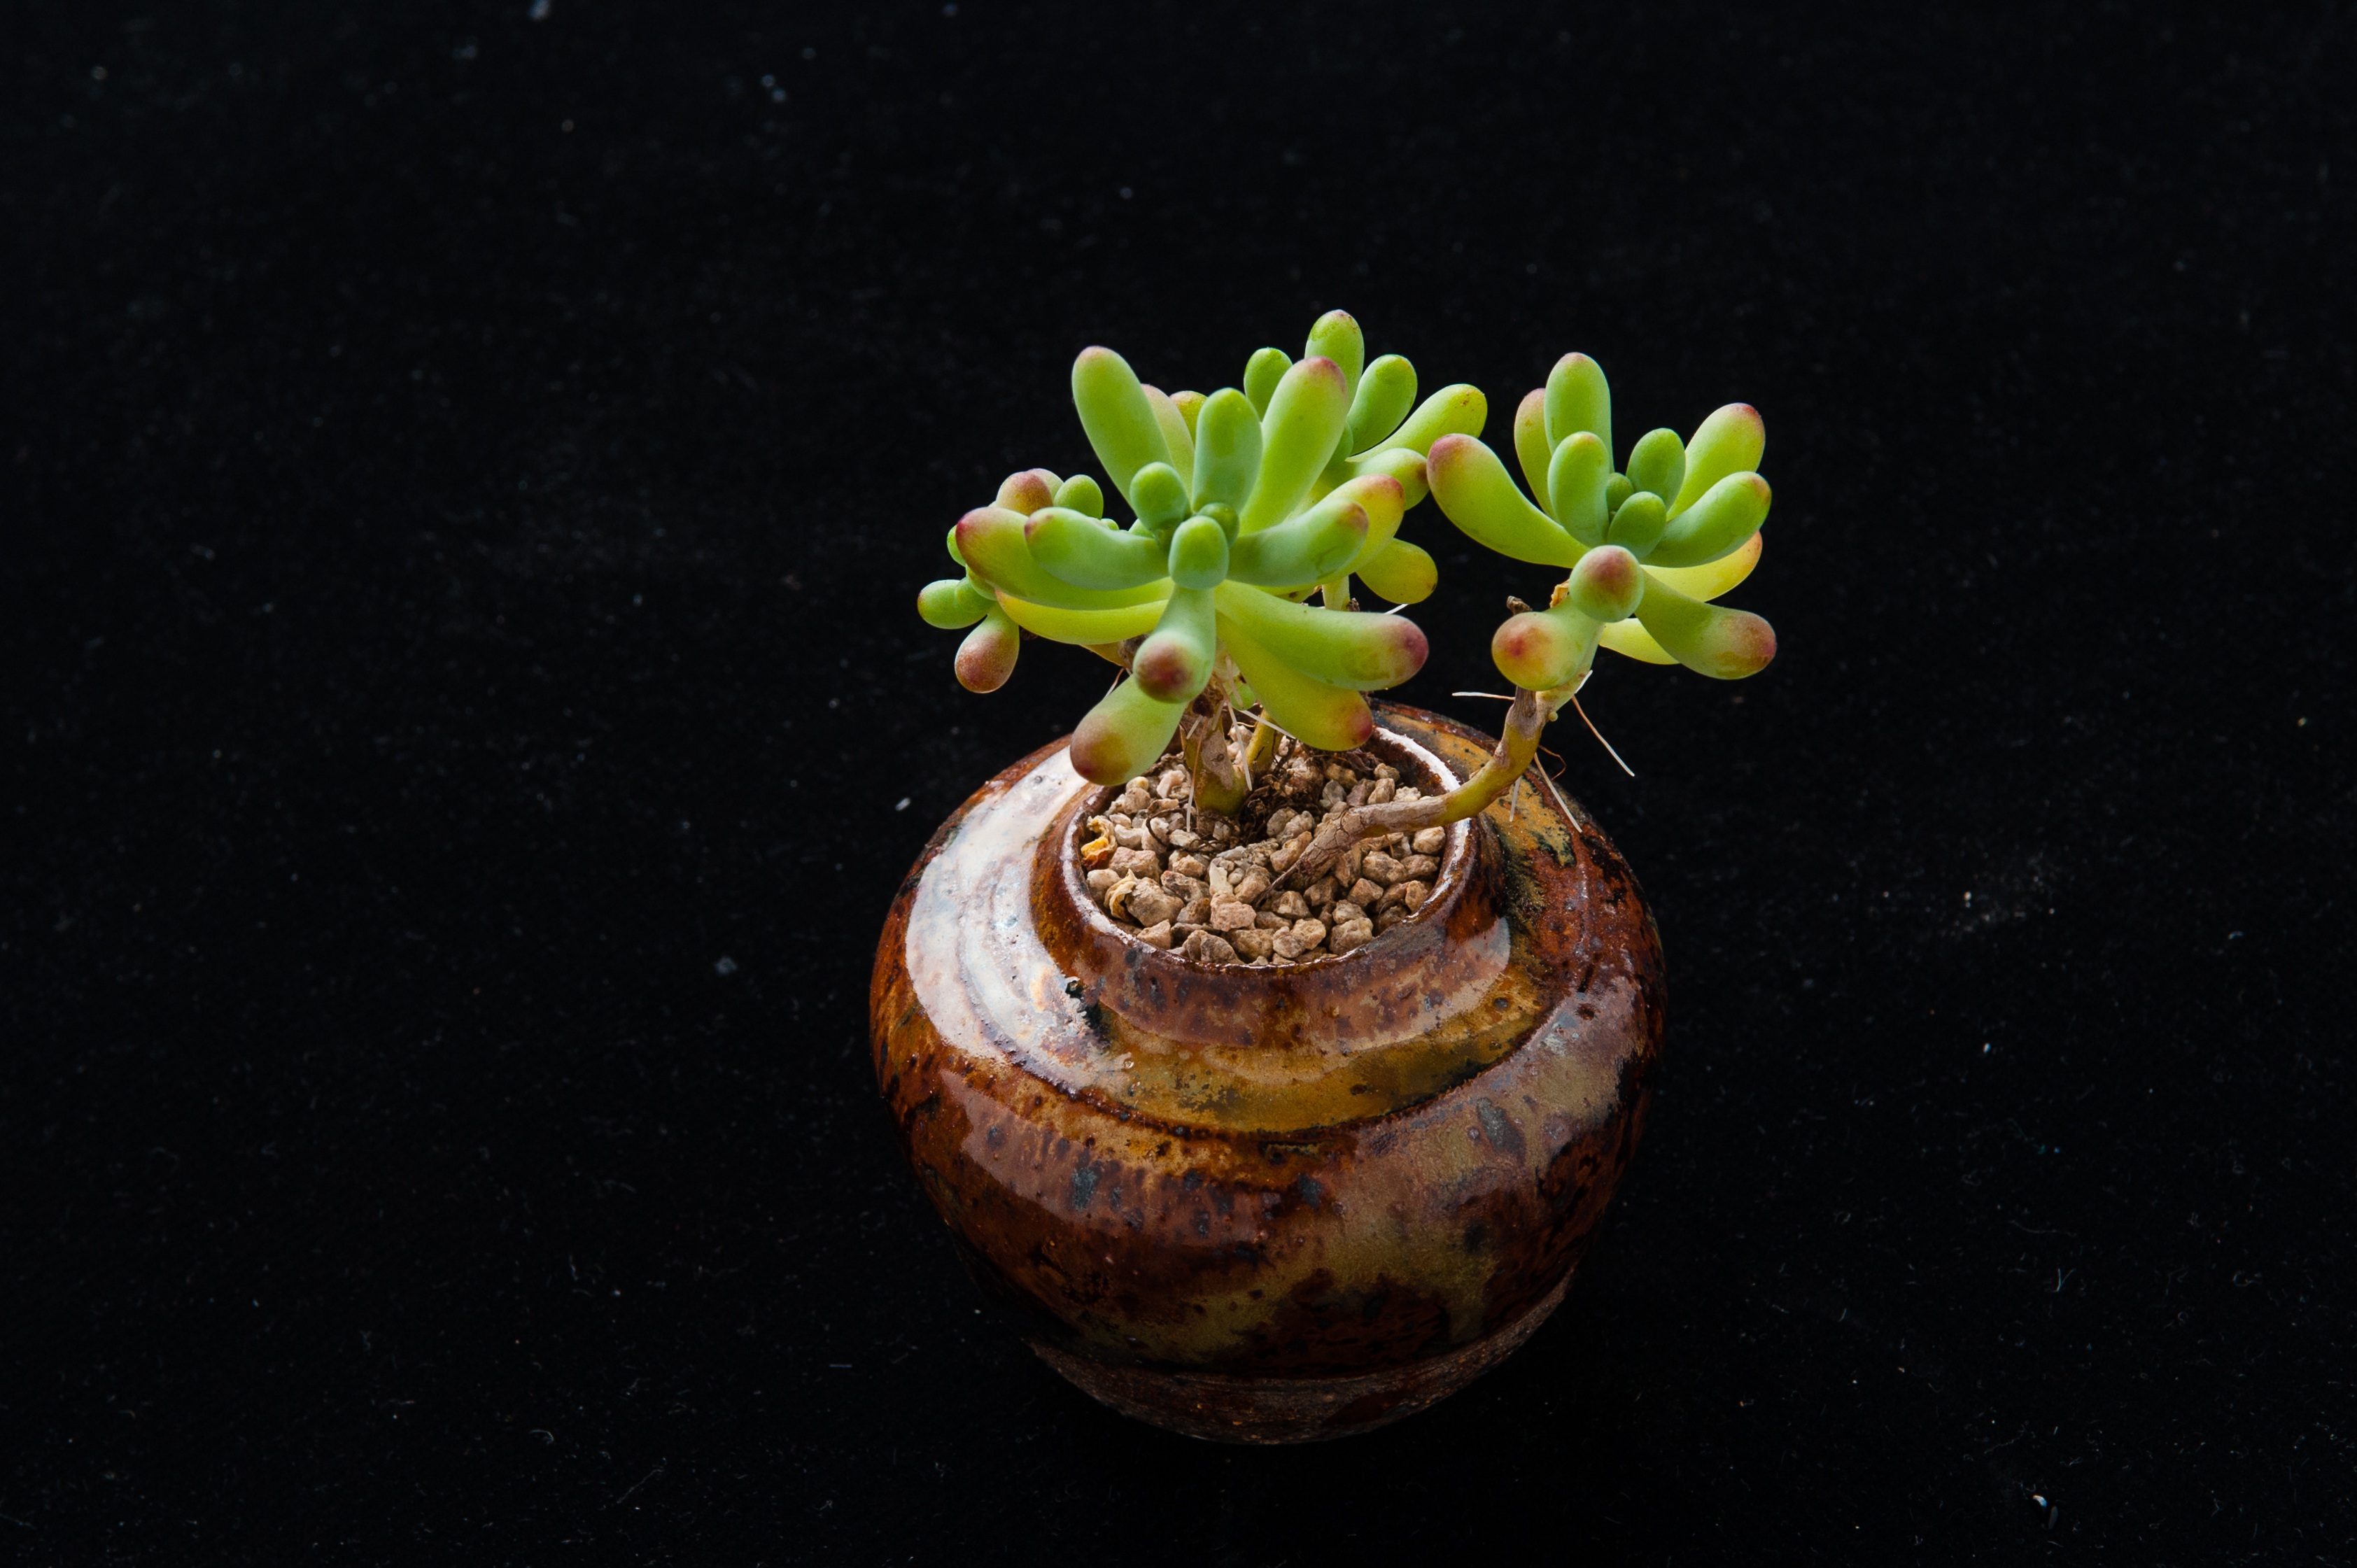
plant, leaf, flower, produce, flora, gardening, potted plants, macro photography, flowering plant, the fleshy, land plant